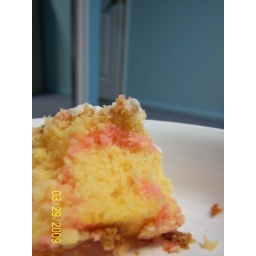
lemon cakes with pink swirls in the inside.I was just experimenting and this is what it looks like...eh..